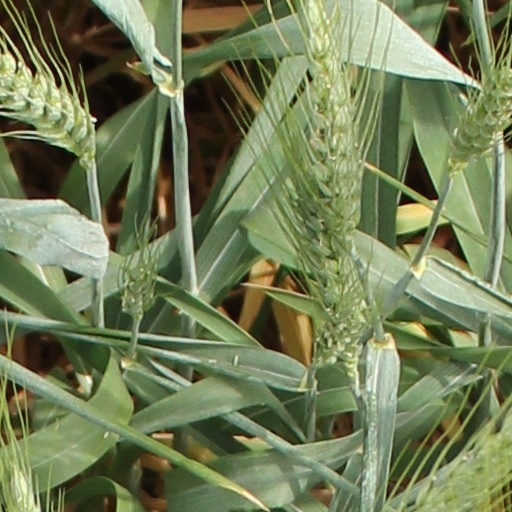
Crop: wheat